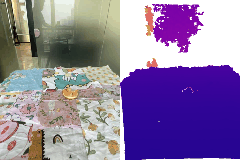
Label: orange